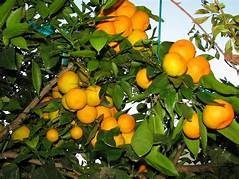
Label: mandarine